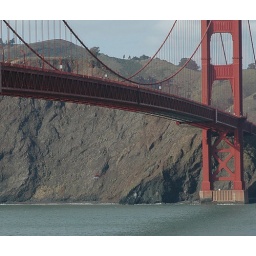
A stack of tourist choppers were flying over and under the bridge